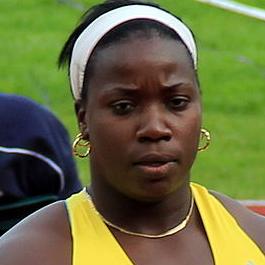
Age: 28